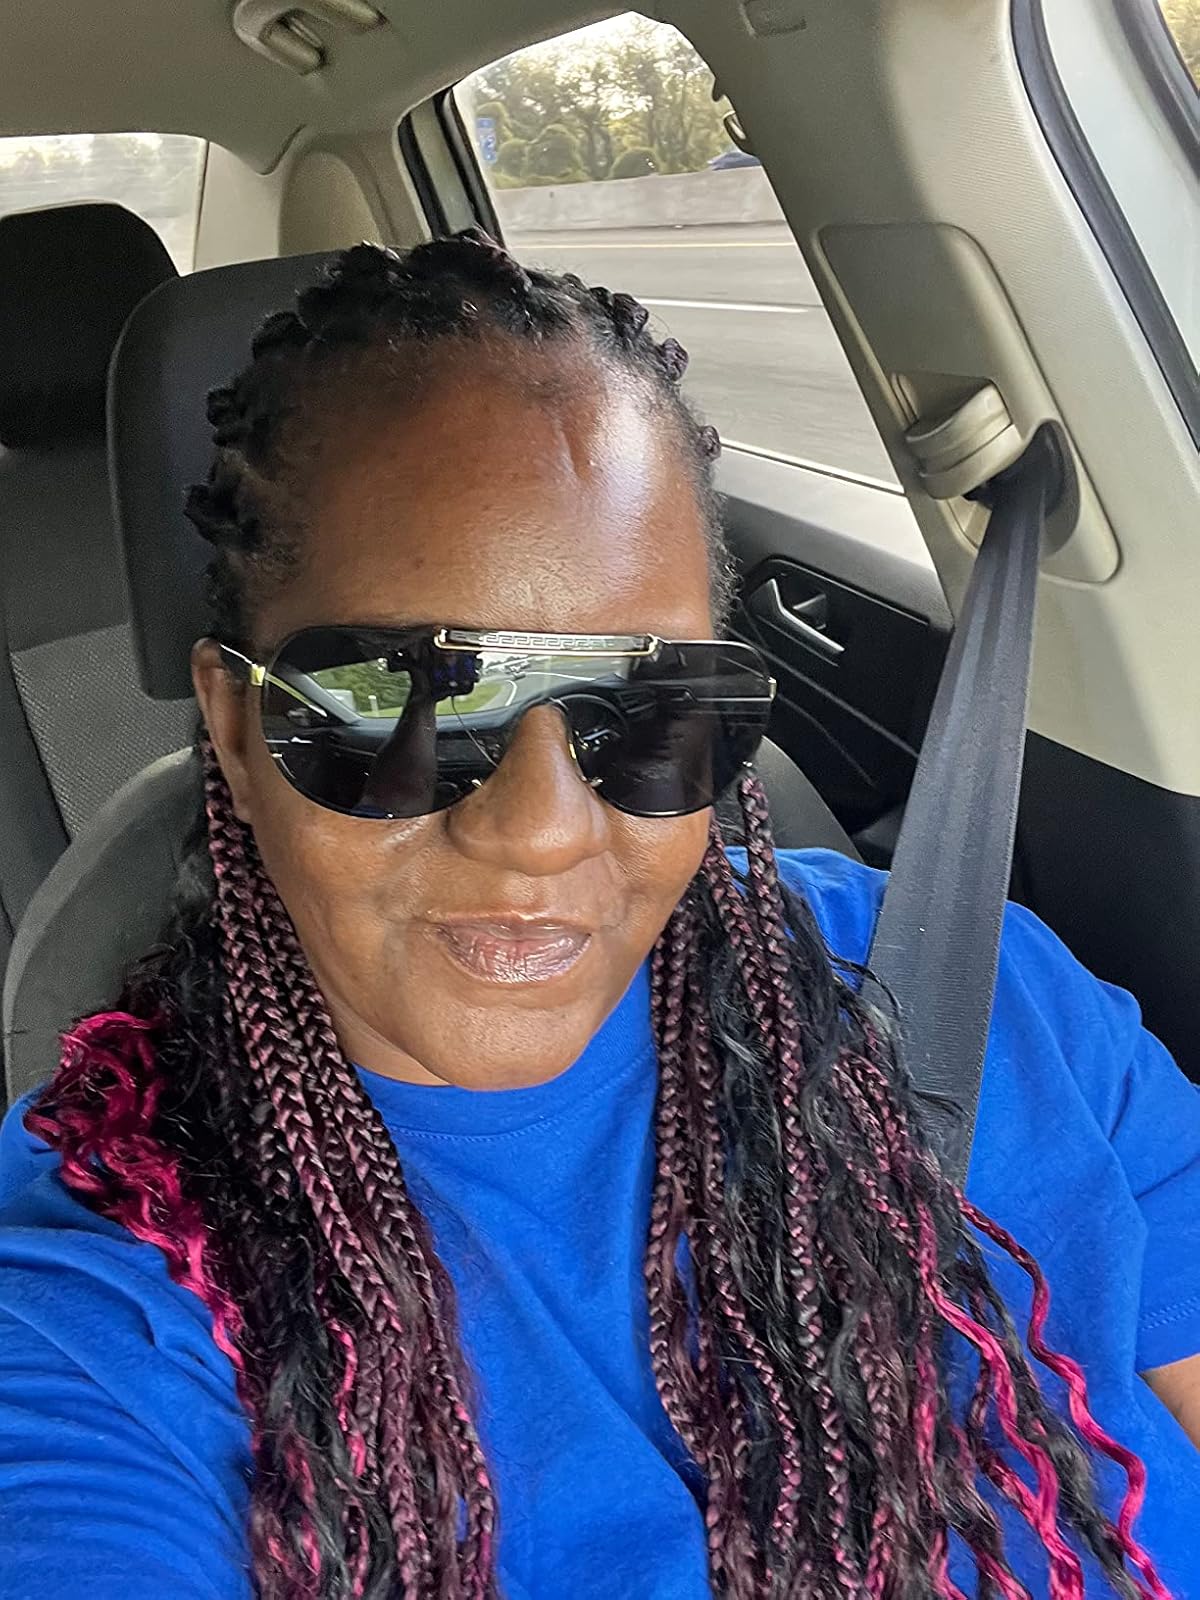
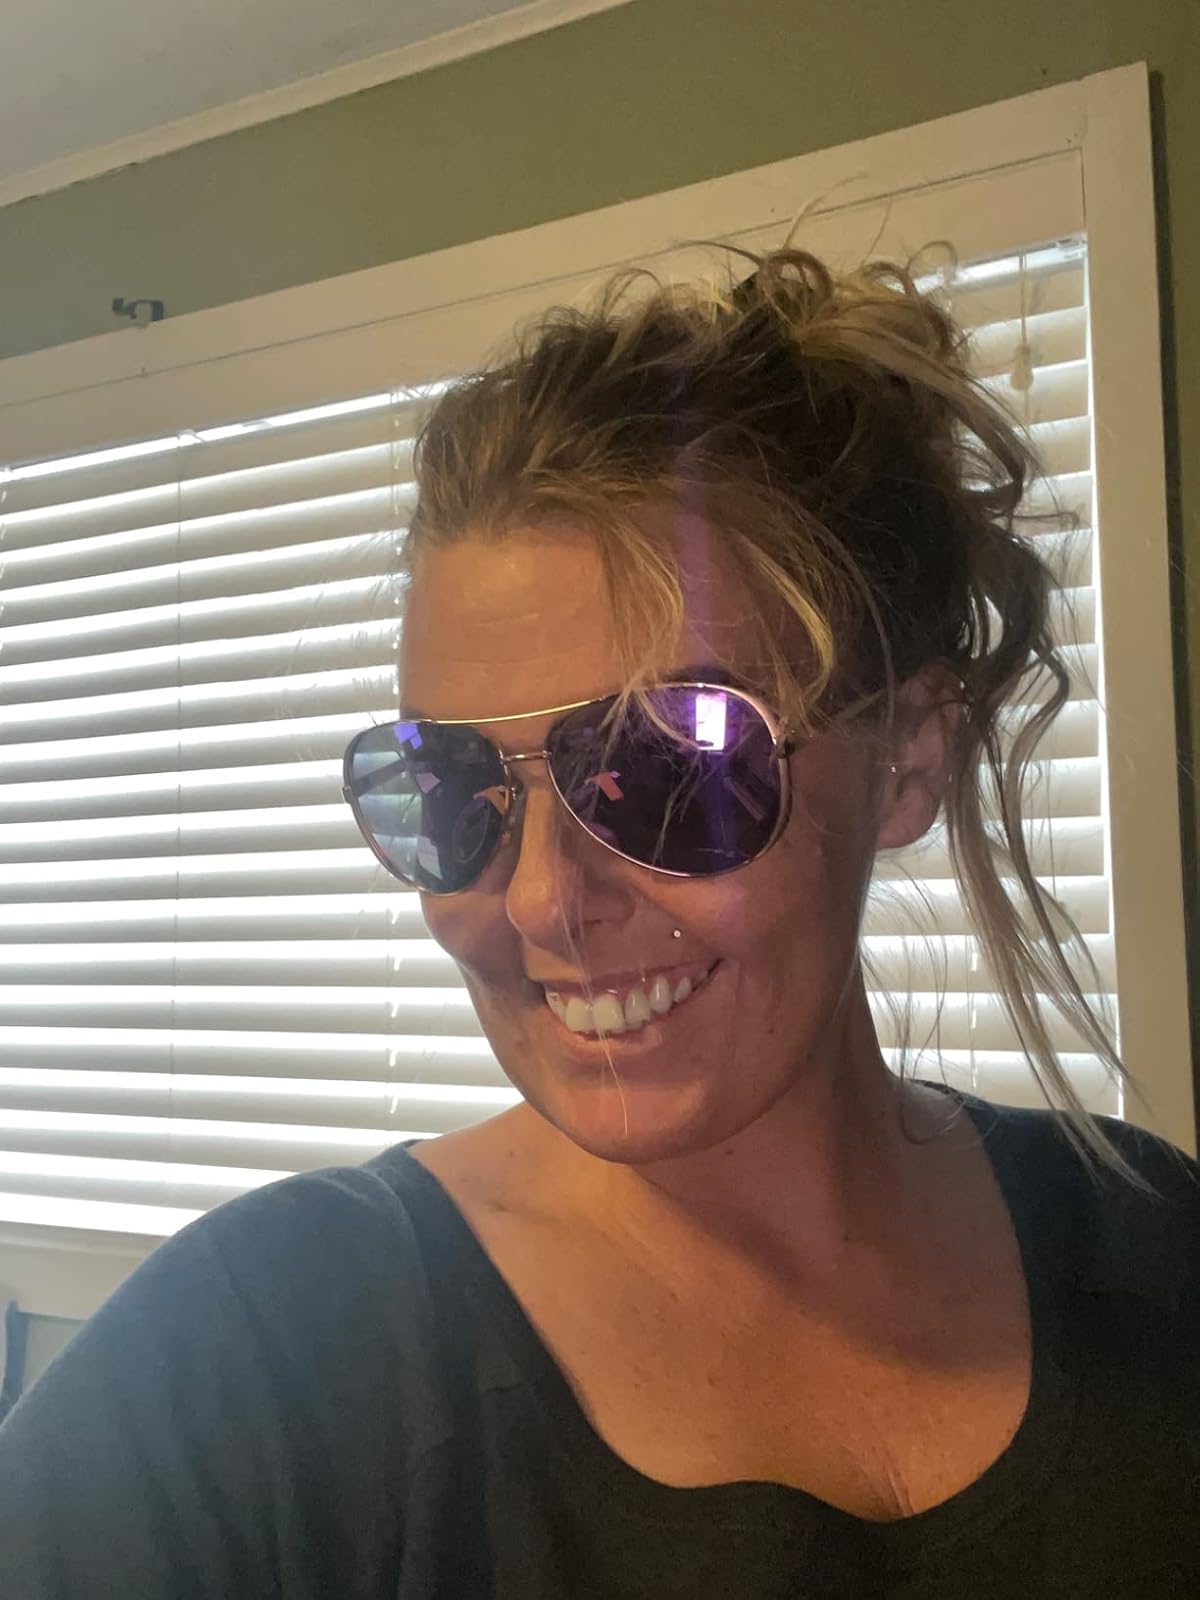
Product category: accessories_sunglasses
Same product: no